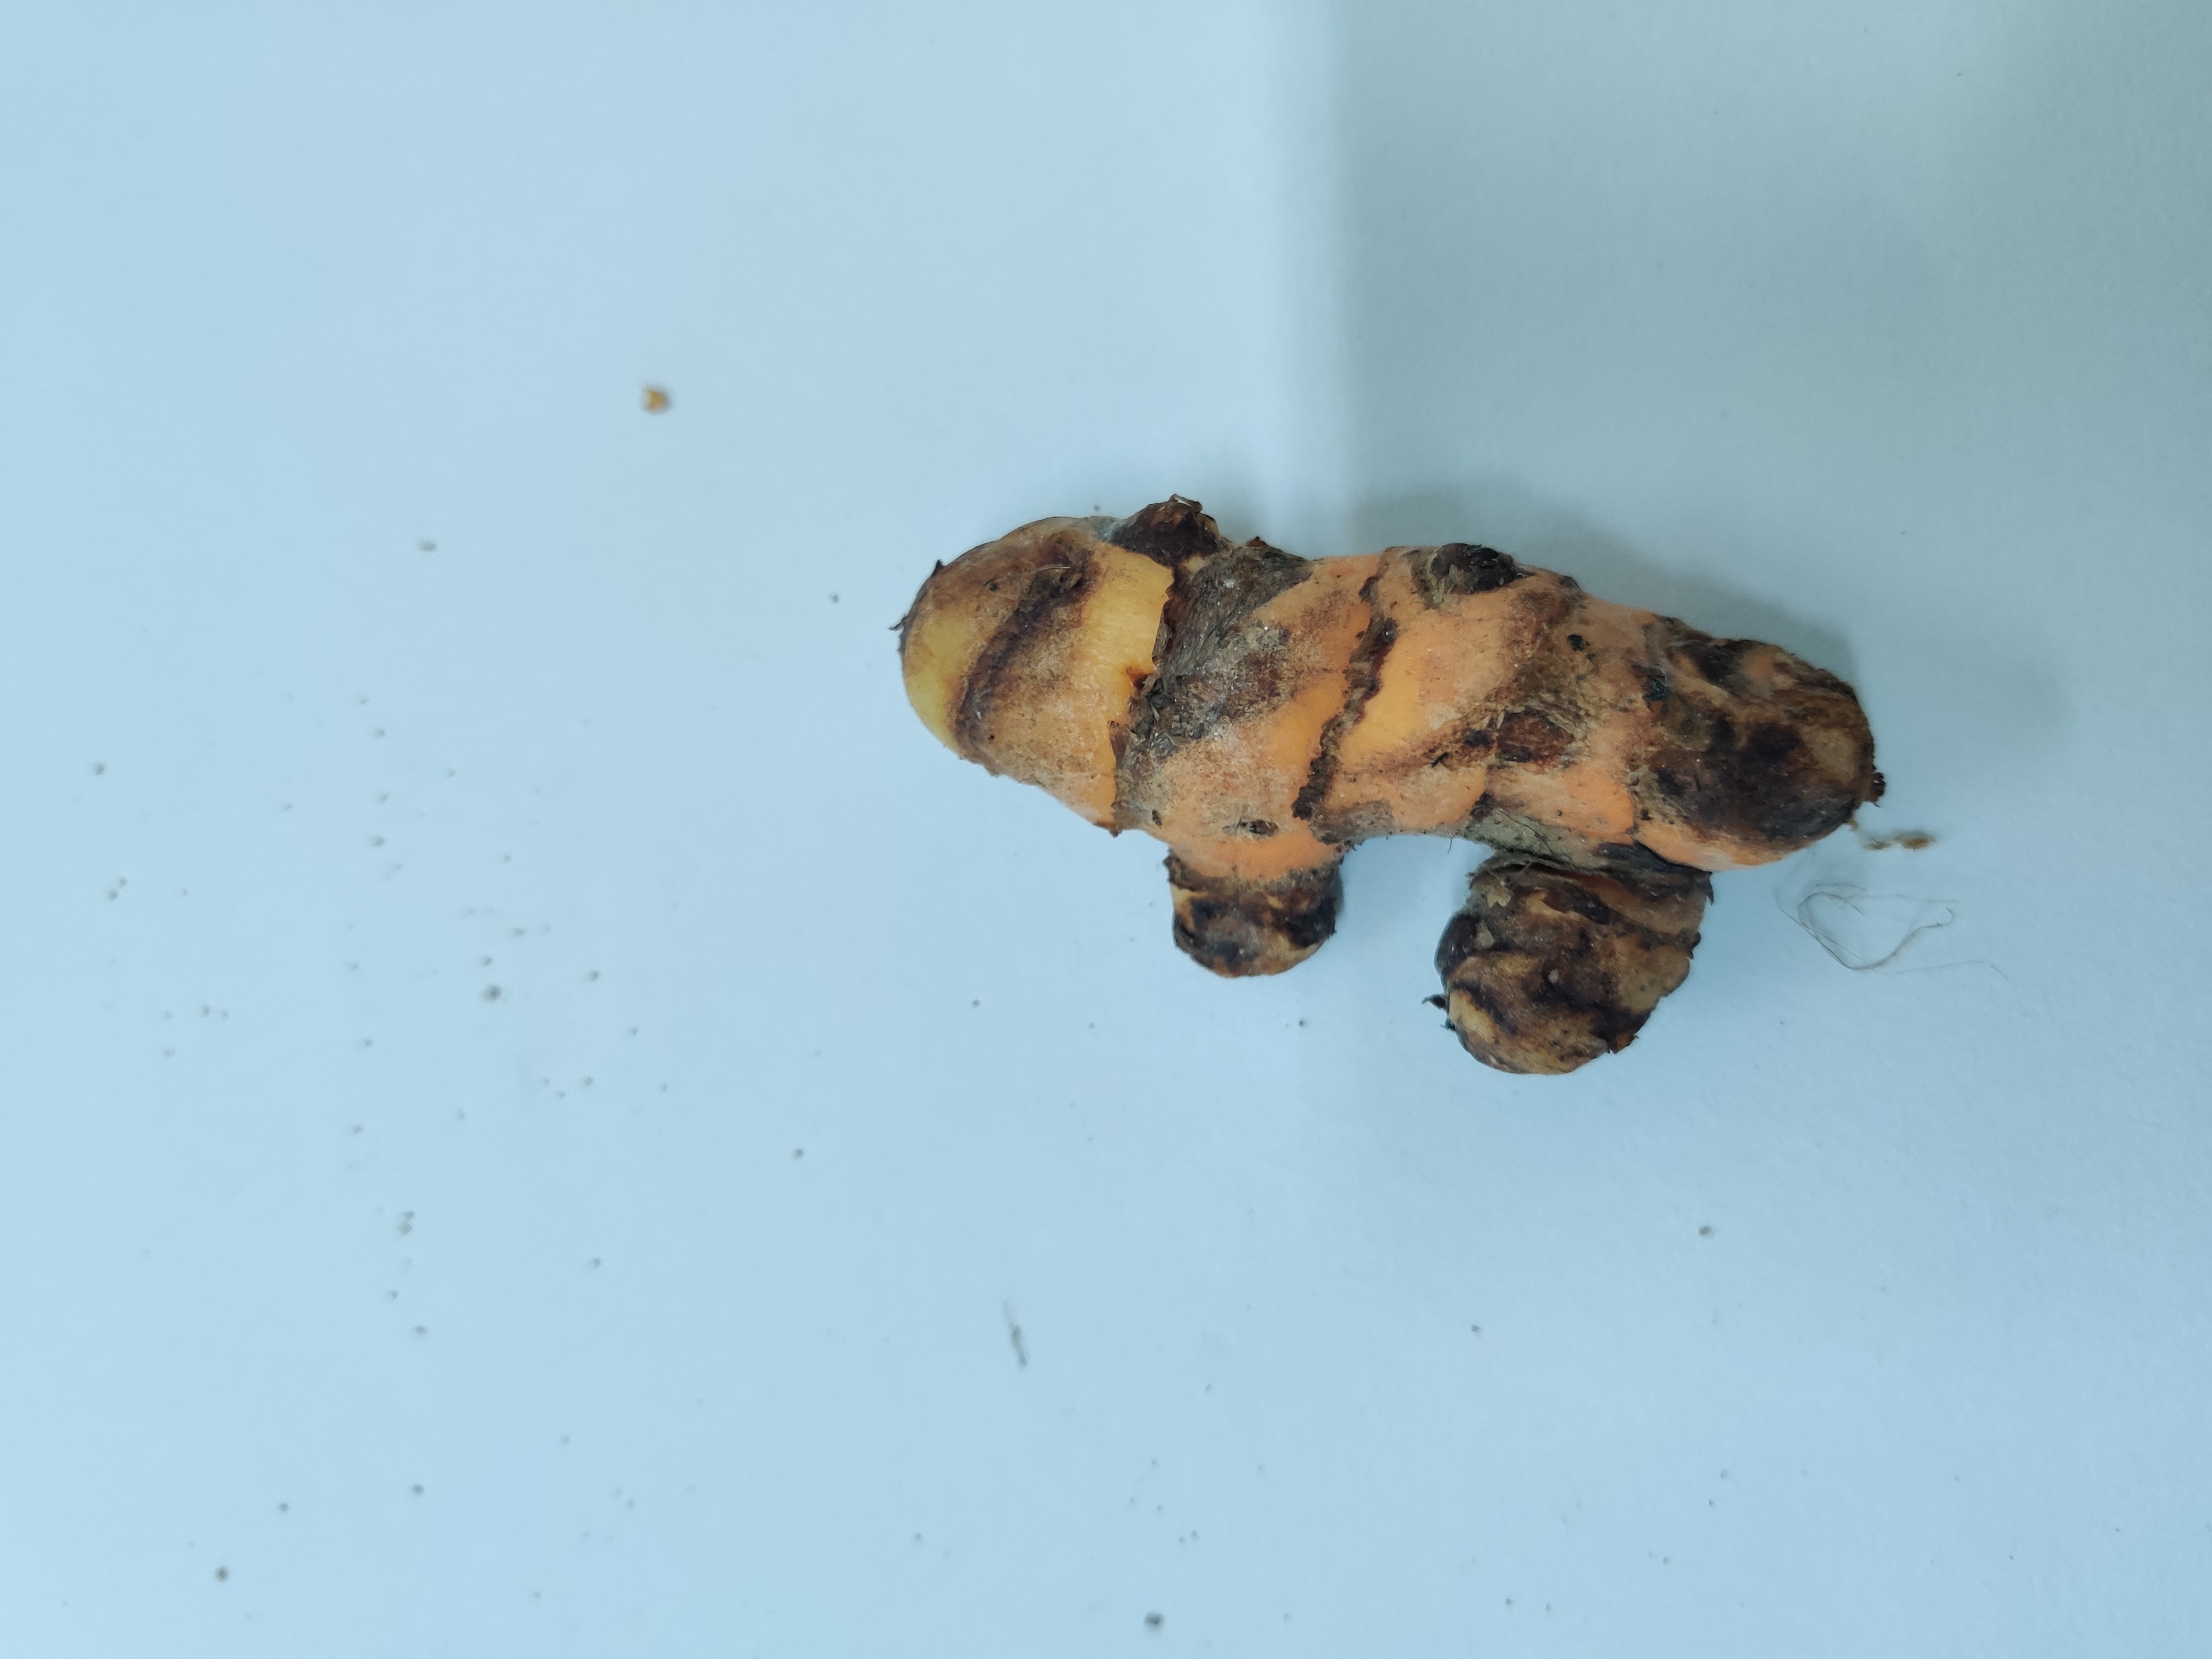
Crop: Turmeric
Condition: Fresh